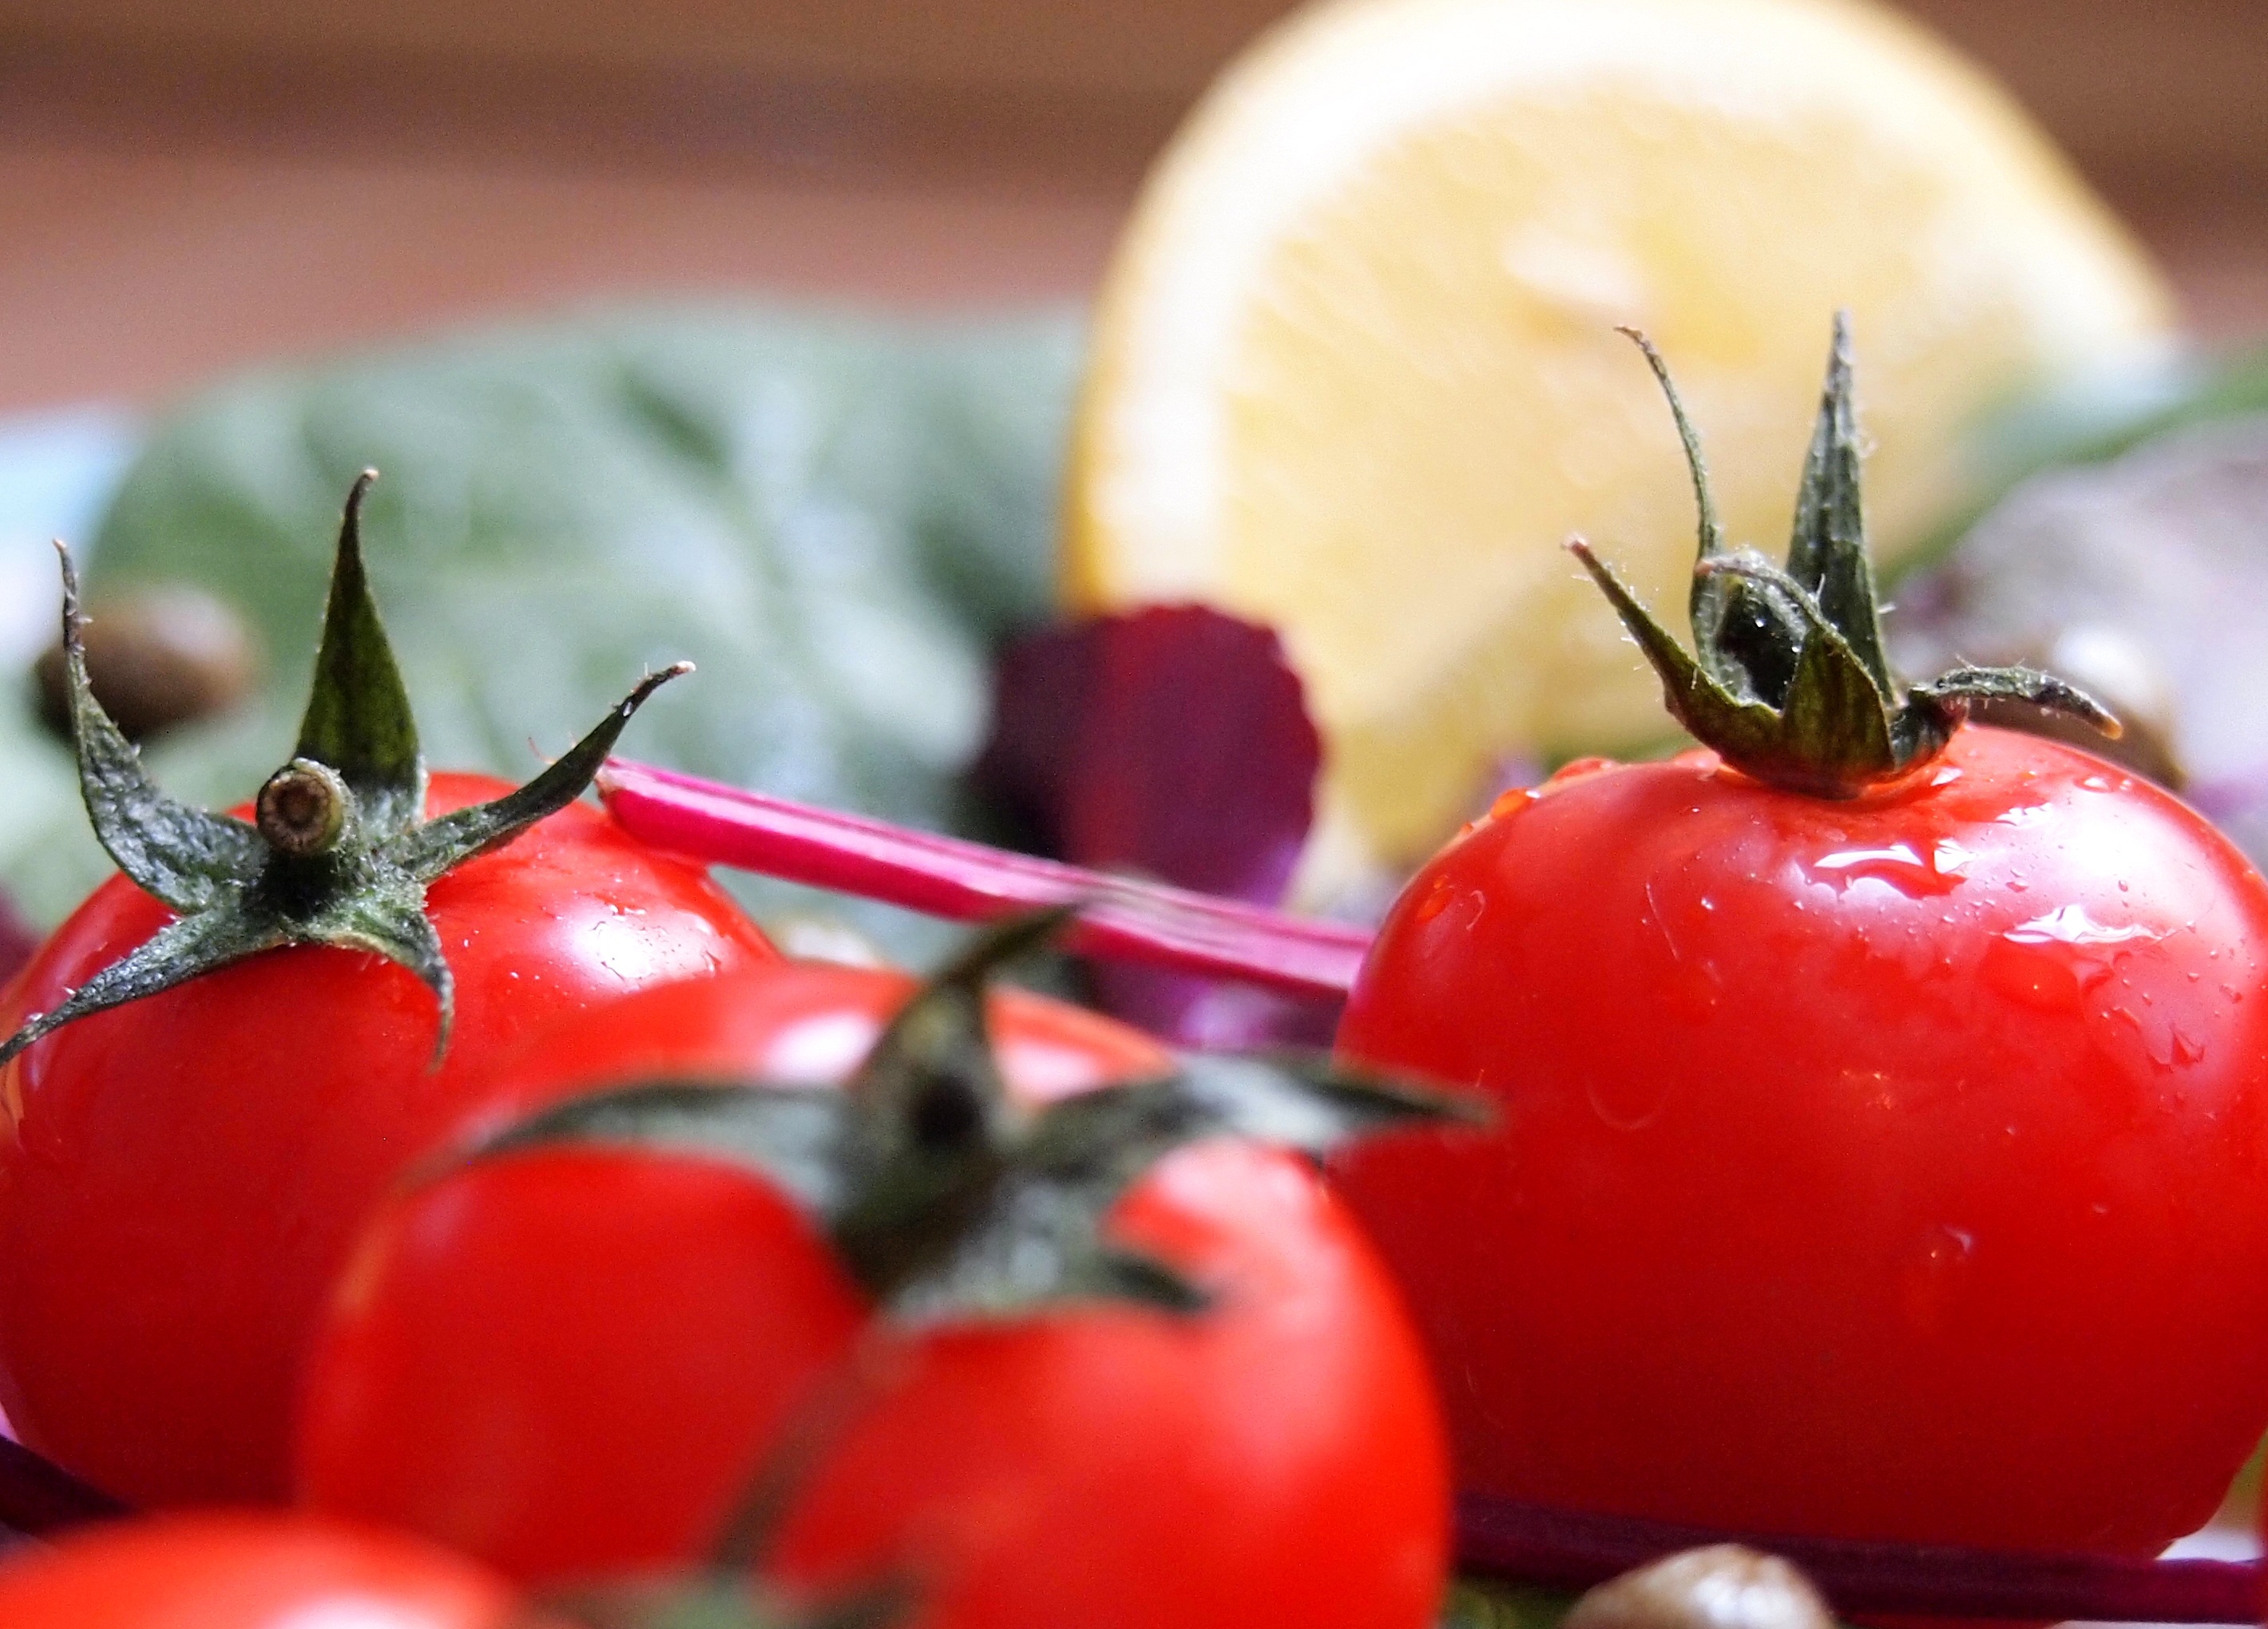
plant, fruit, flower, food, red, produce, vegetable, healthy, lunch, tomato, vegetables, tomatoes, rose hip, macro photography, flowering plant, land plant, potato and tomato genus